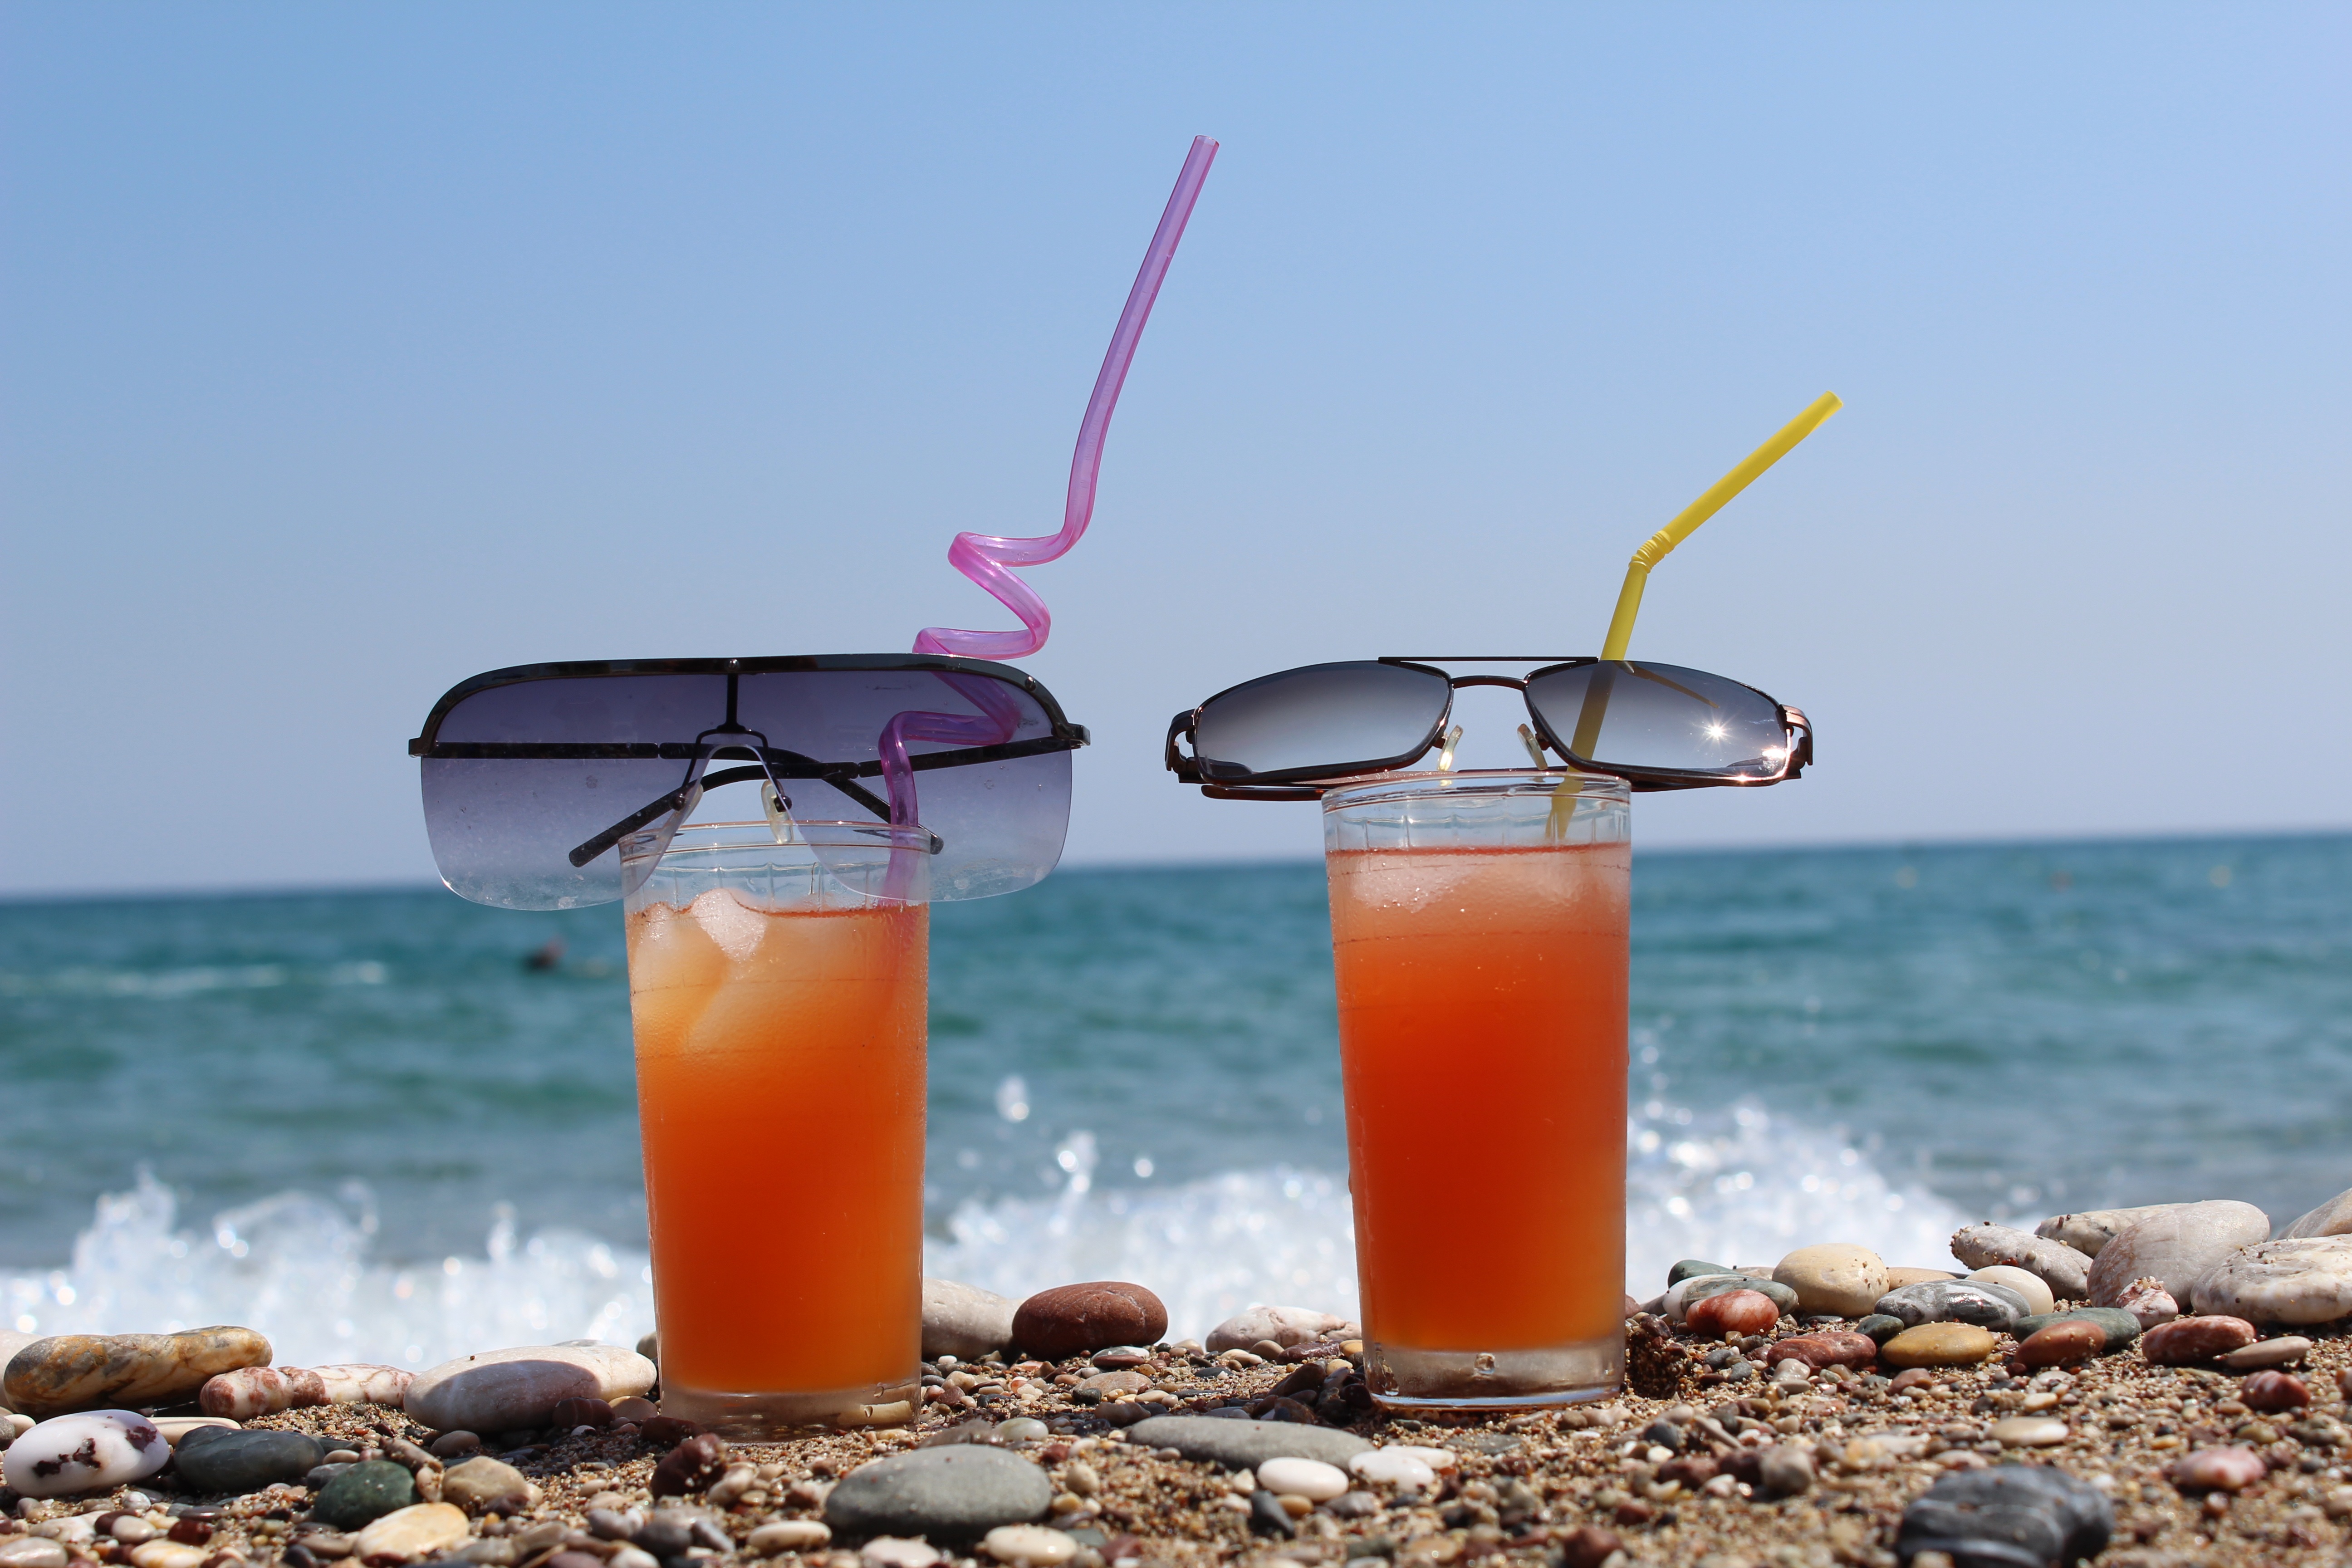
beach, sea, coast, sun, summer, drink, cocktails